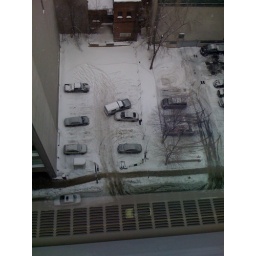
A truck managed to stop just shy of connecting with a parked car in a virtually empty parking lot.